Ek Tha Tiger

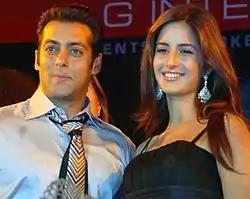
"Ek Tha Tiger" marks the fourth feature film to star Salman Khan and Katrina Kaif.

After Kabir Khan was announced as director to a then-untitled action film, he approached Shah Rukh Khan with a draft of the screenplay. Although interested, Khan could not star in the film due to scheduling conflicts with "Don 2" (2011) and "Jab Tak Hai Jaan" (2012). This allowed the film's screenplay, which had been completed in November 2010, to undergo changes well into shooting, including as late as February 2012. In May 2011, several reports confirmed Salman Khan and Katrina Kaif would star in a film titled "Ek Tha Tiger". It would be Khan's first venture with Yash Raj Films, and the pair's fourth film together, after "Maine Pyaar Kyun Kiya?" (2005), "Partner" (2007), and "Yuvvraaj" (2008). In order to begin filming, Khan had to postpone the development of "Sher Khan", a yet unrealized project he began developing with his brother, Sohail Khan. Khan was paid a reported to star in the film. Kaif, who only appeared in one action film prior to "Ek Tha Tiger" (2008's "Race"), performed her own stunts.